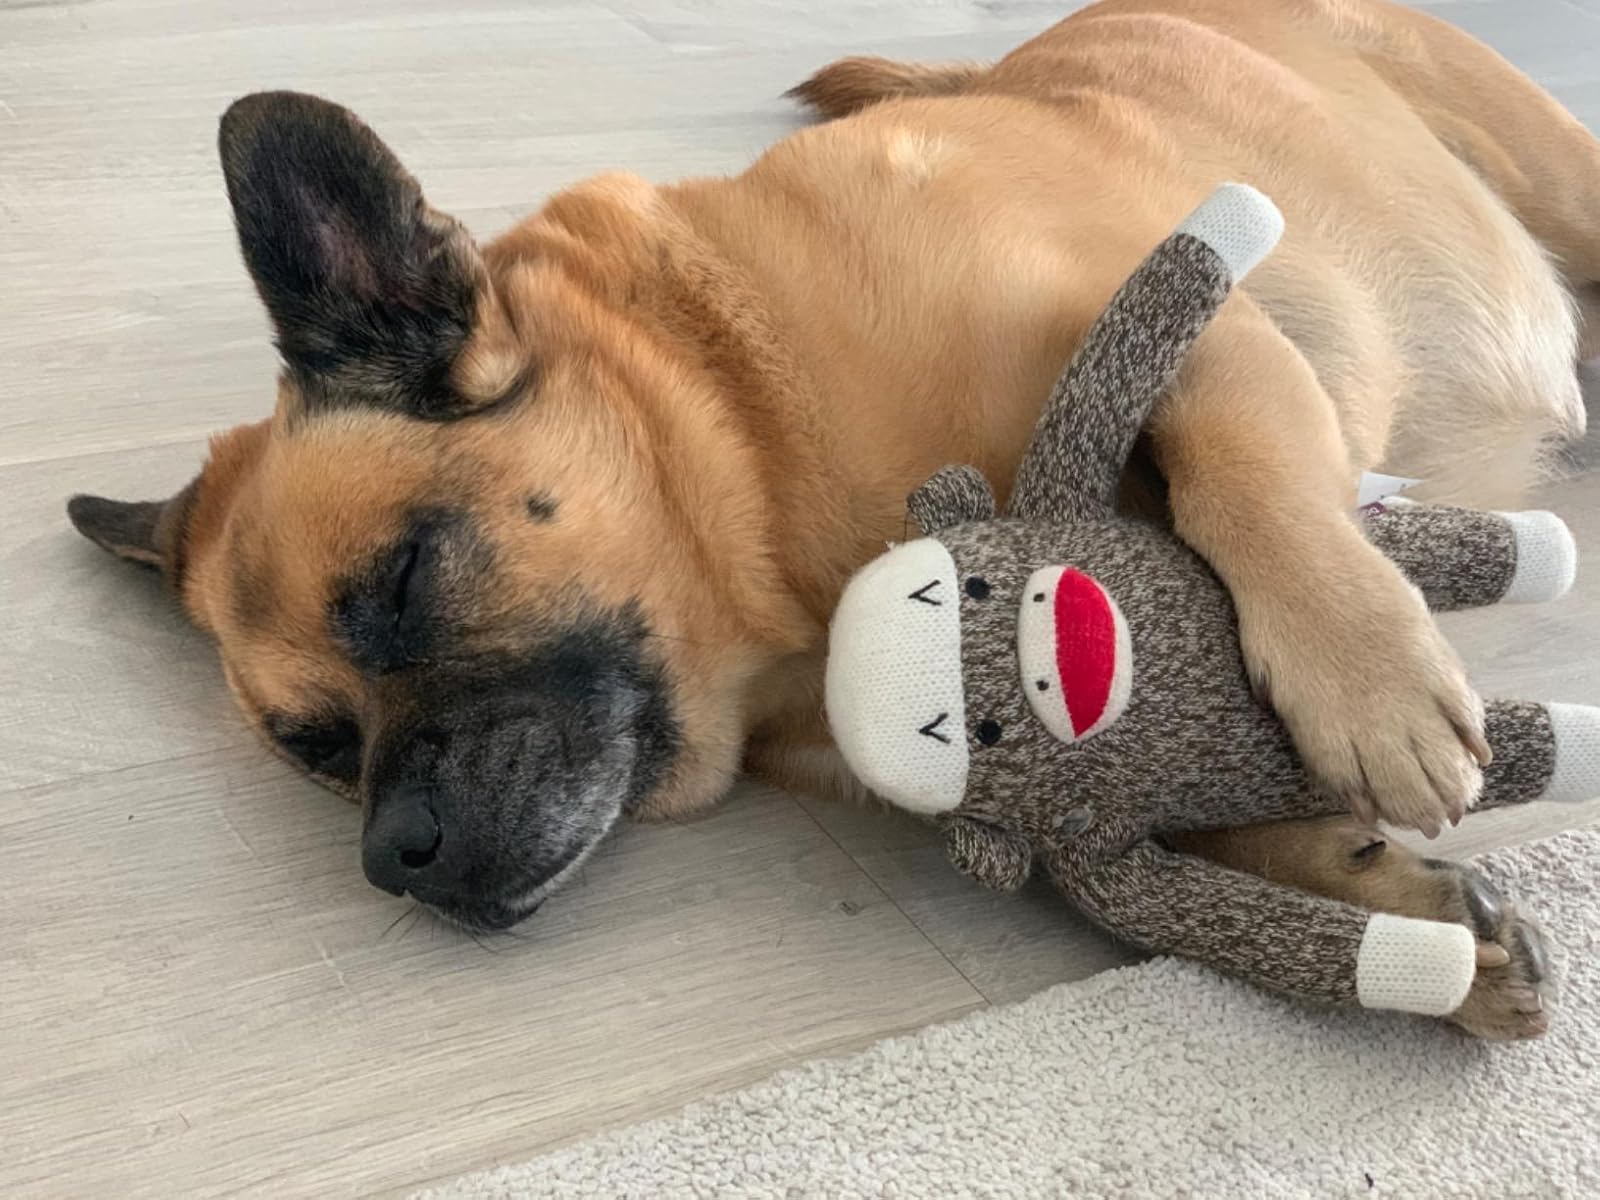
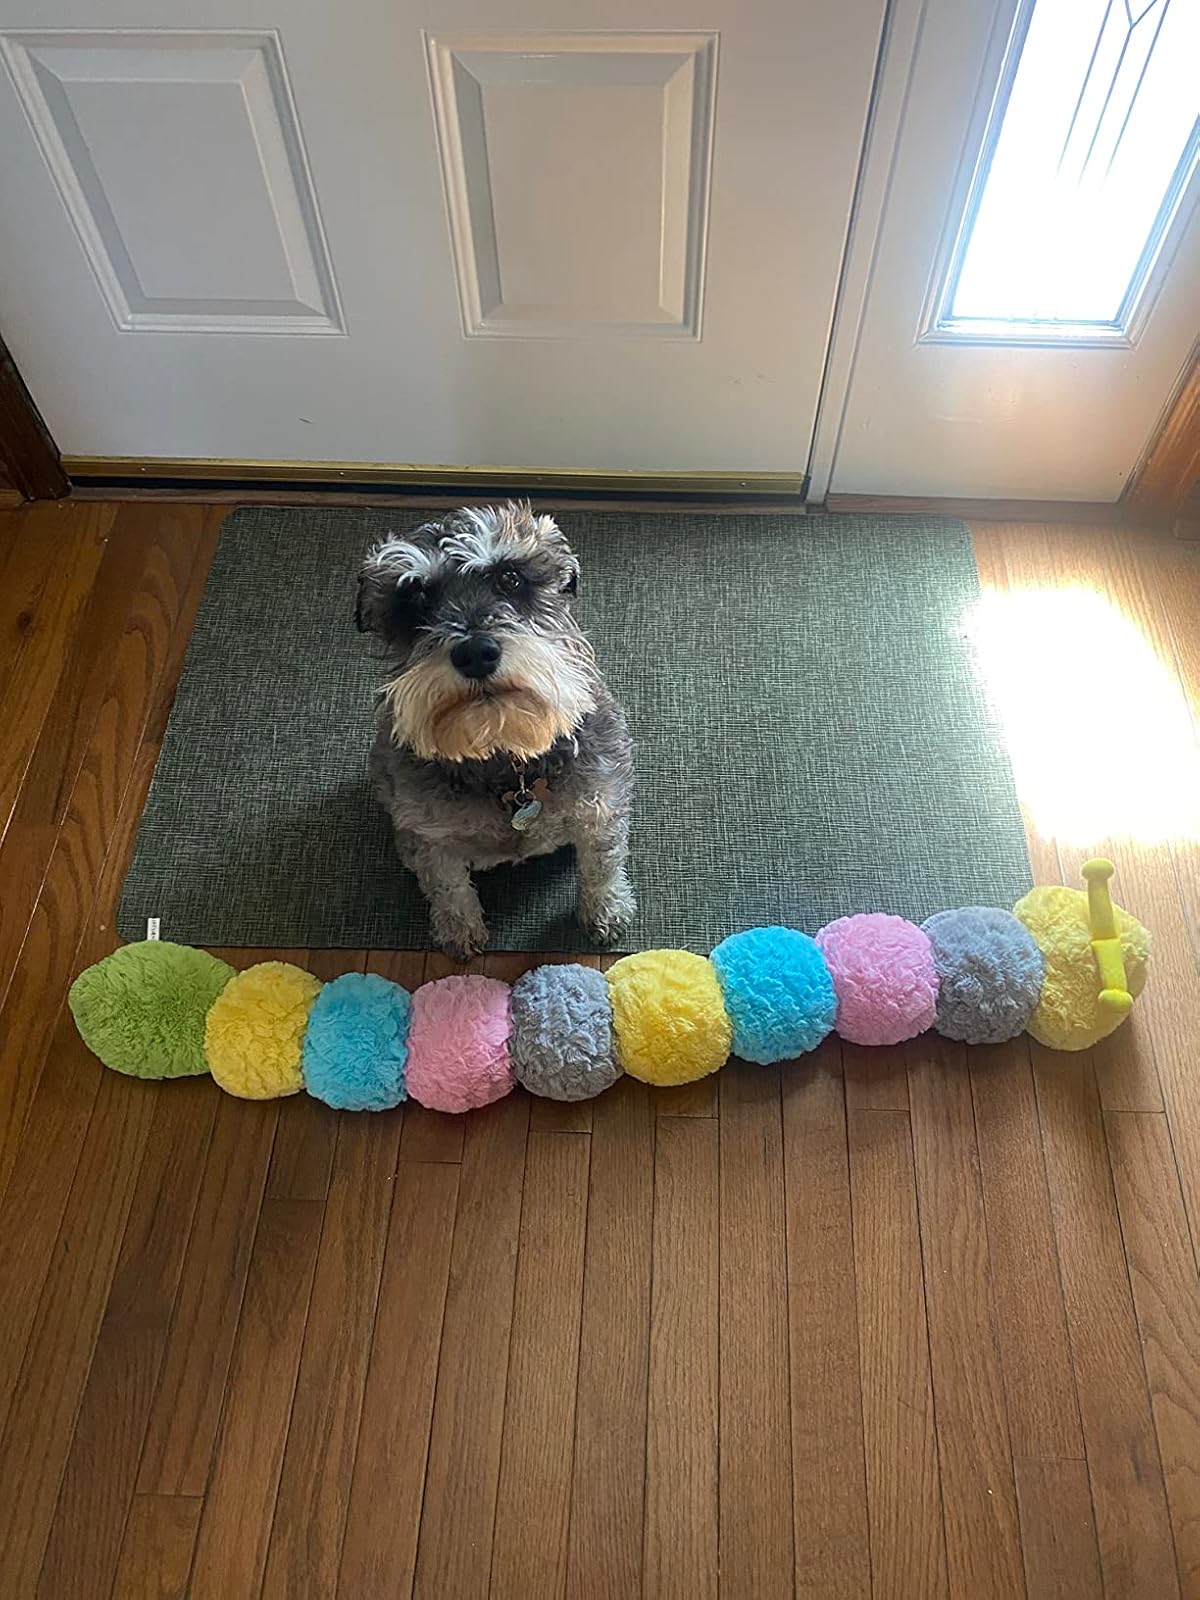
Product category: items_toy
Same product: no